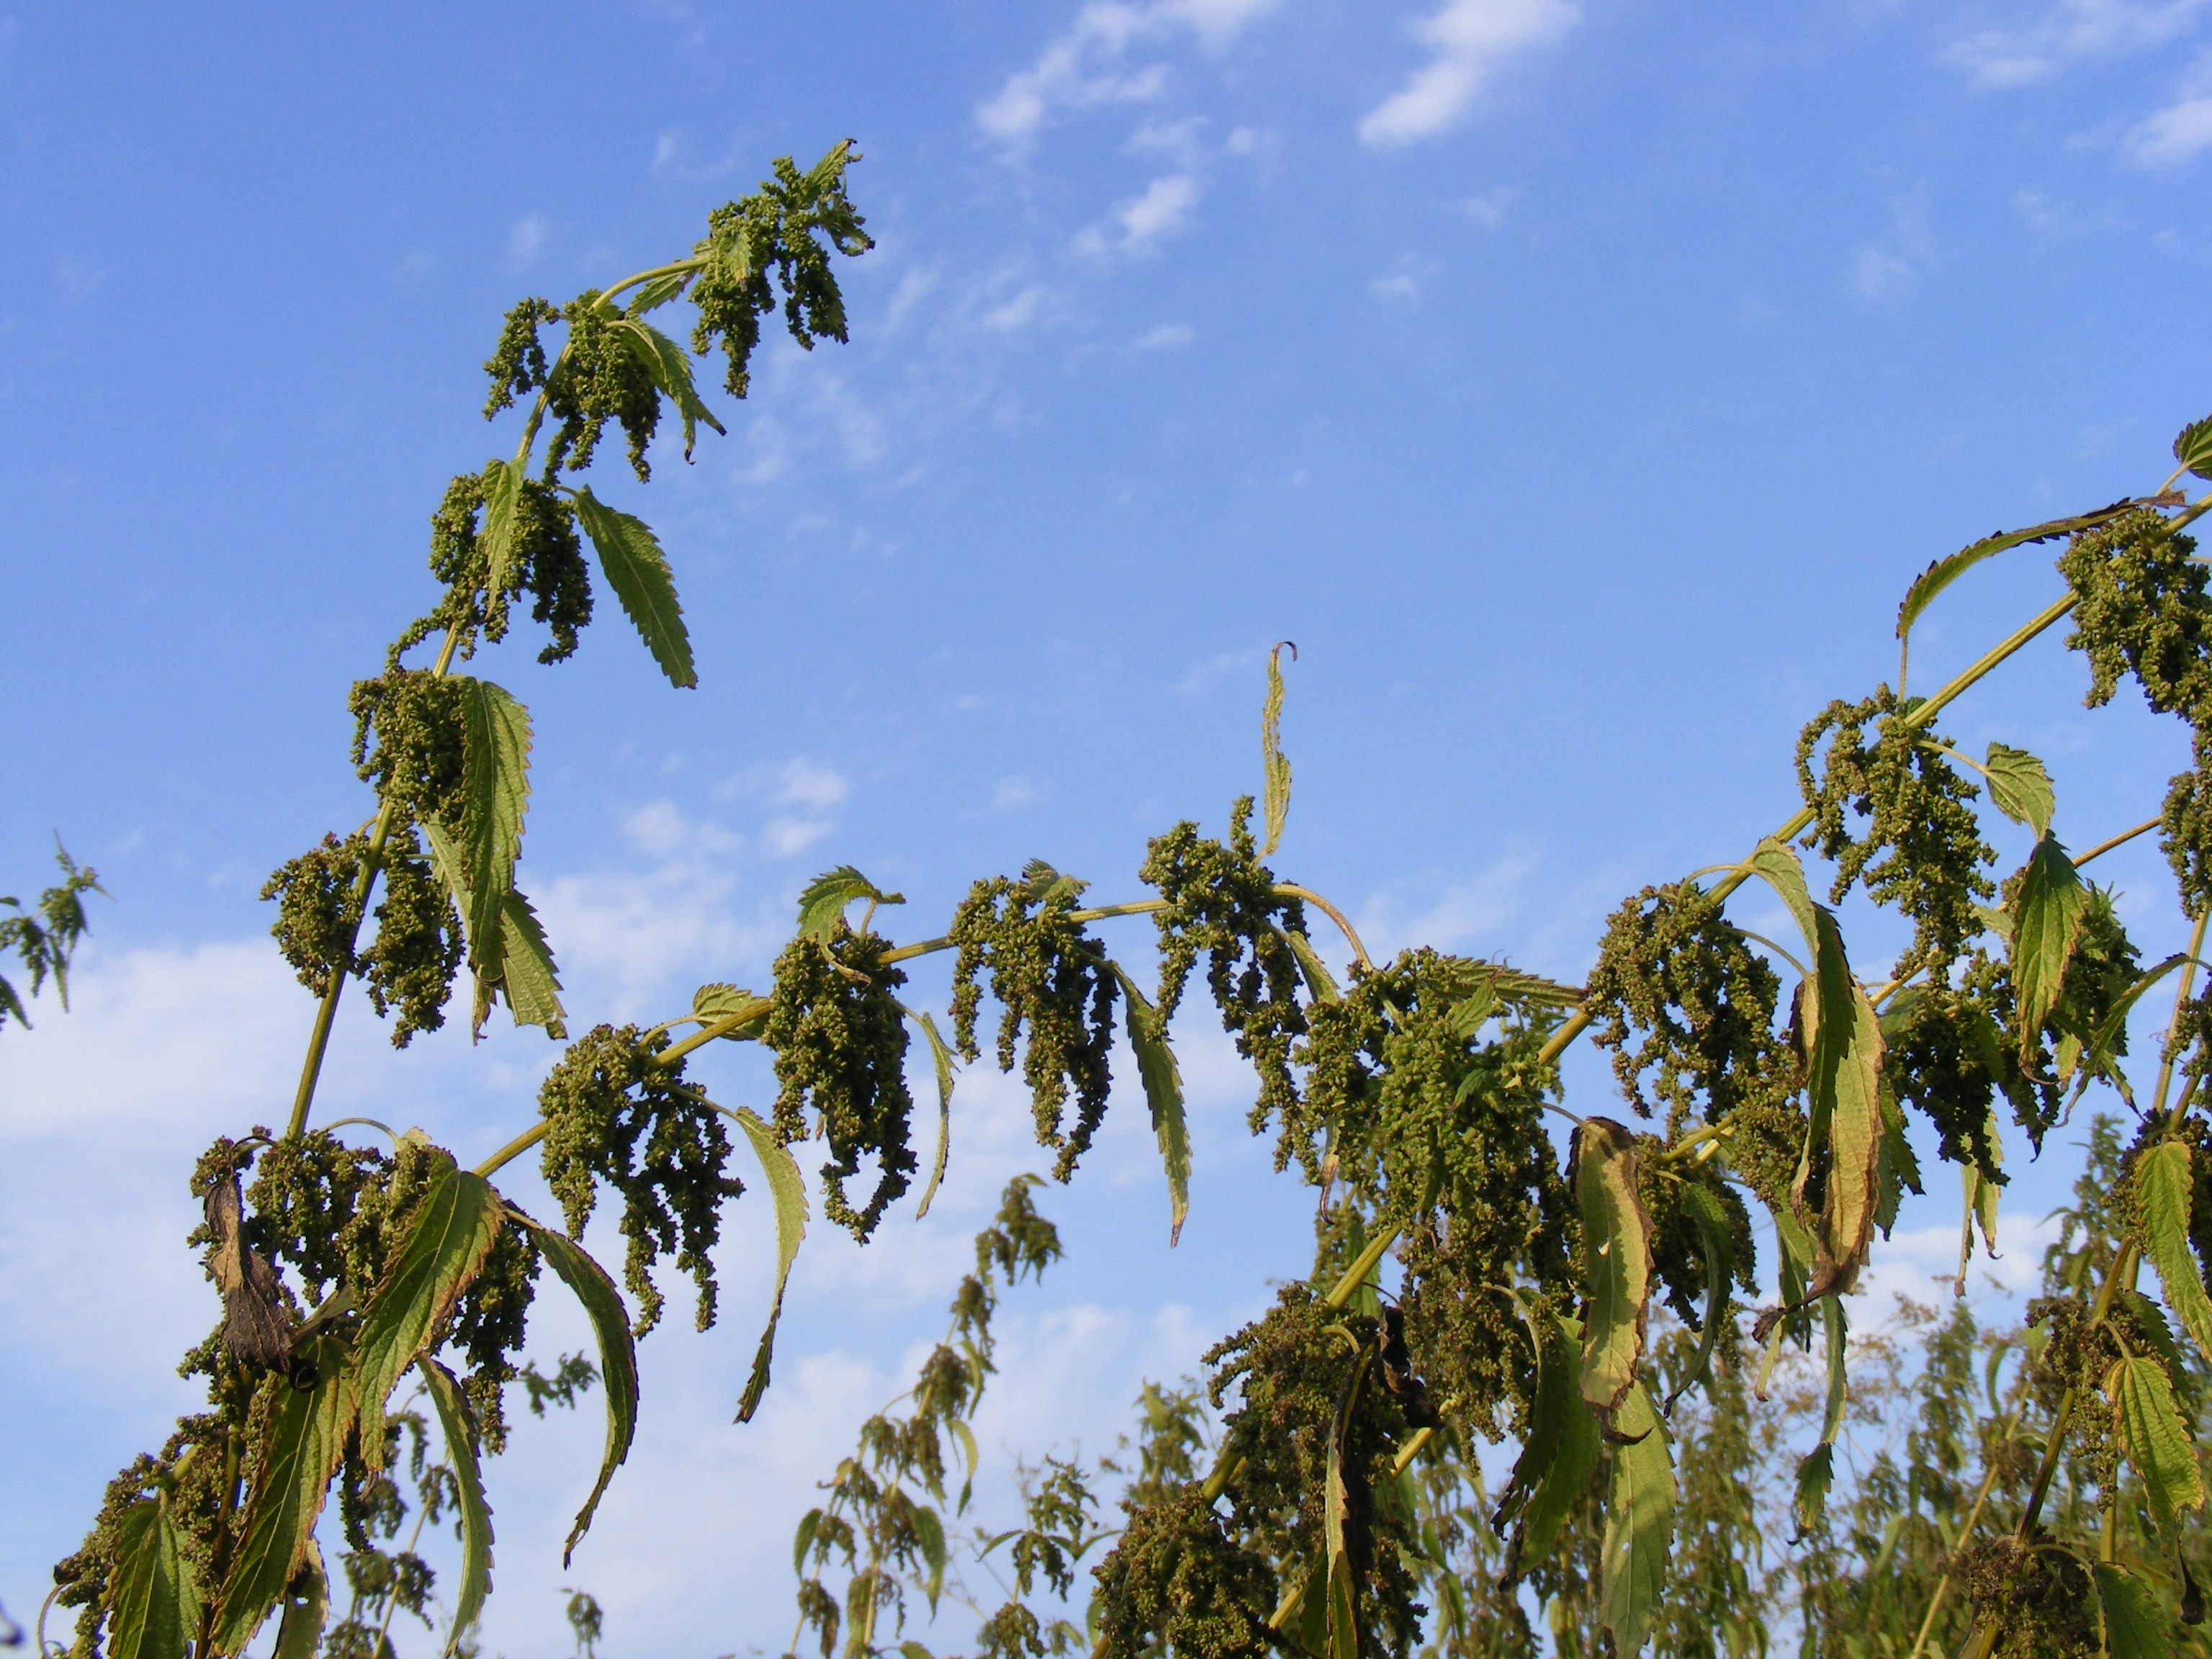
tree, outdoor, branch, blossom, growth, plant, sky, field, stem, leaf, flower, summer, floral, ripe, wildlife, wild, environment, idyllic, foliage, food, spring, green, produce, crop, tranquil, scenic, biology, natural, botany, photosynthesis, agriculture, garden, flora, season, botanical, plants, life, eco, ecology, seeds, vegetation, purity, organic, nettles, botanic, flowering plant, grass family, woody plant, land plant, arecales